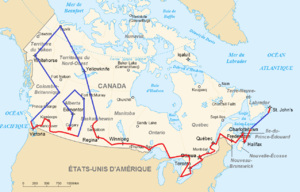
Relais de la torche des Jeux olympiques d'hiver de 1988 comme indiqué dans le rapport de ces jeux. Rouge = par voie terrestre Bleu = par avion
Les Jeux olympiques d'hiver de 1988, officiellement connus comme les XVᵉˢ Jeux olympiques d'hiver, ont lieu à Calgary au Canada du 13 au 28 février 1988. L'Association de développement olympique de Calgary créée en 1957 prépare des candidatures pour accueillir les Jeux olympiques d'hiver de 1964 puis de 1968, toutes deux en vain. Calgary obtient l'organisation des Jeux d'hiver de 1988 lors de sa troisième candidature en s'imposant face aux villes de Falun en Suède et Cortina d'Ampezzo en Italie. Le Canada accueille les Jeux olympiques pour la deuxième fois après les Jeux d'été de 1976 à Montréal et, après huit candidatures, ses premiers Jeux d'hiver. Tous les sites sont situés à Calgary à part le Centre nordique de Canmore, qui accueille les épreuves de ski de fond et de biathlon, et la station de Nakiska, qui reçoit celles de ski alpin. Le comité d'organisation est aidé par des contributions des gouvernements du Canada, de la province de l'Alberta et de la ville de Calgary pour financer les Jeux. Grâce à un contrat de télédiffusion d'un montant record signé avec la chaîne américaine ABC, il obtient un bénéfice.